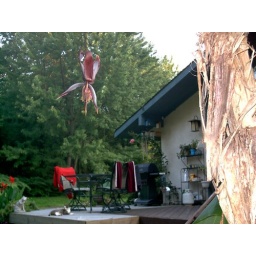
Dangling banana flower with Funny Face on the deck in the background